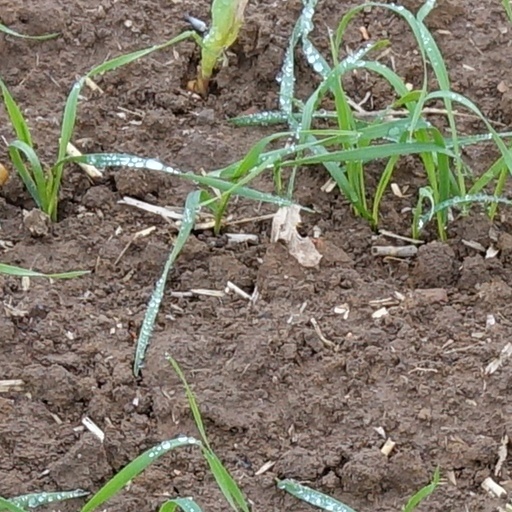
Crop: wheat